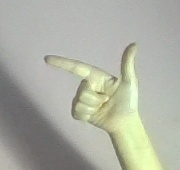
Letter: yaa